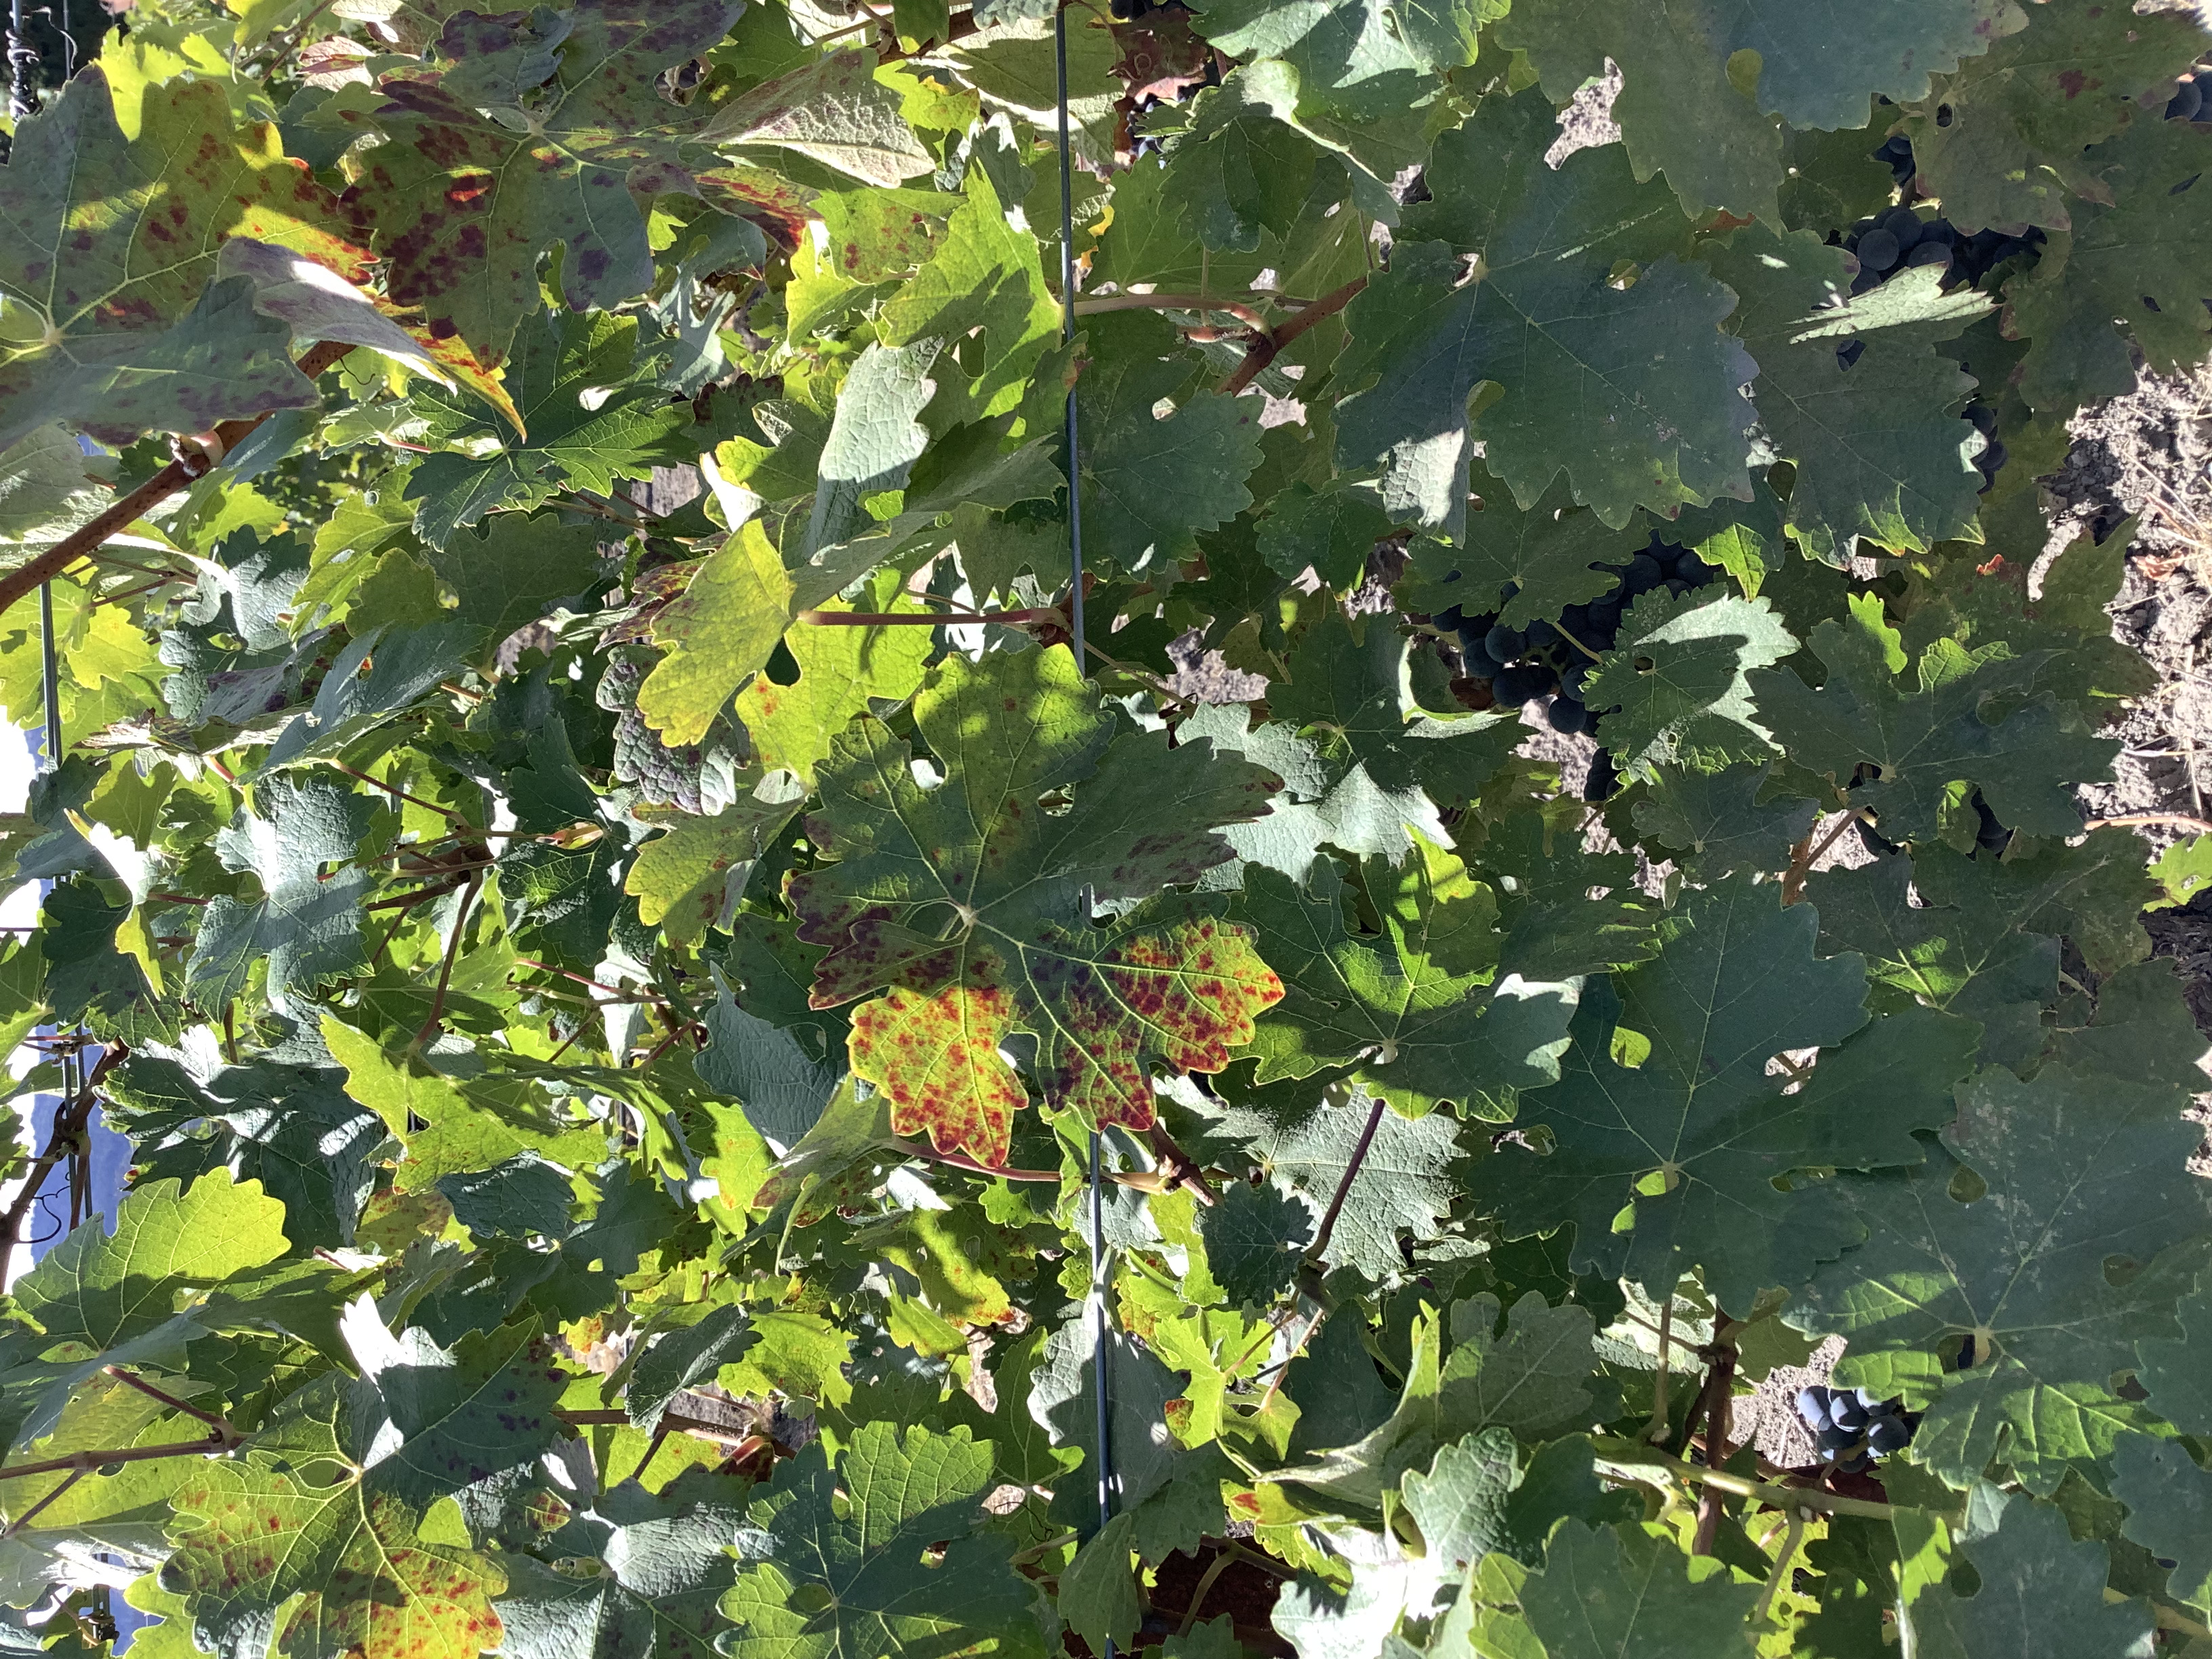
Label: Leafroll 3